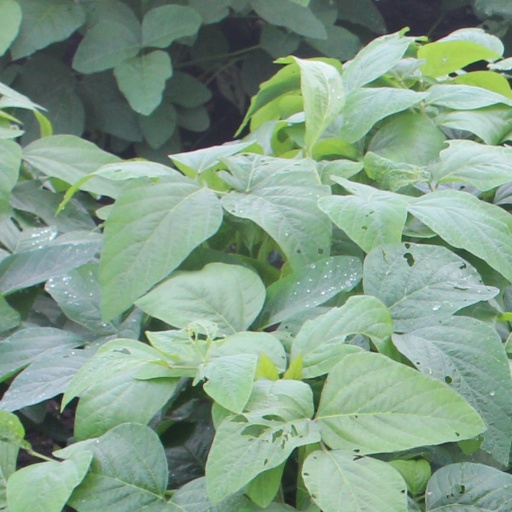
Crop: soybean